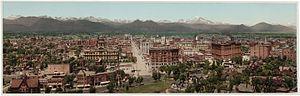
William Henry Jackson était un peintre, photographe et explorateur américain, célèbre pour ses documents sur l'Ouest américain.